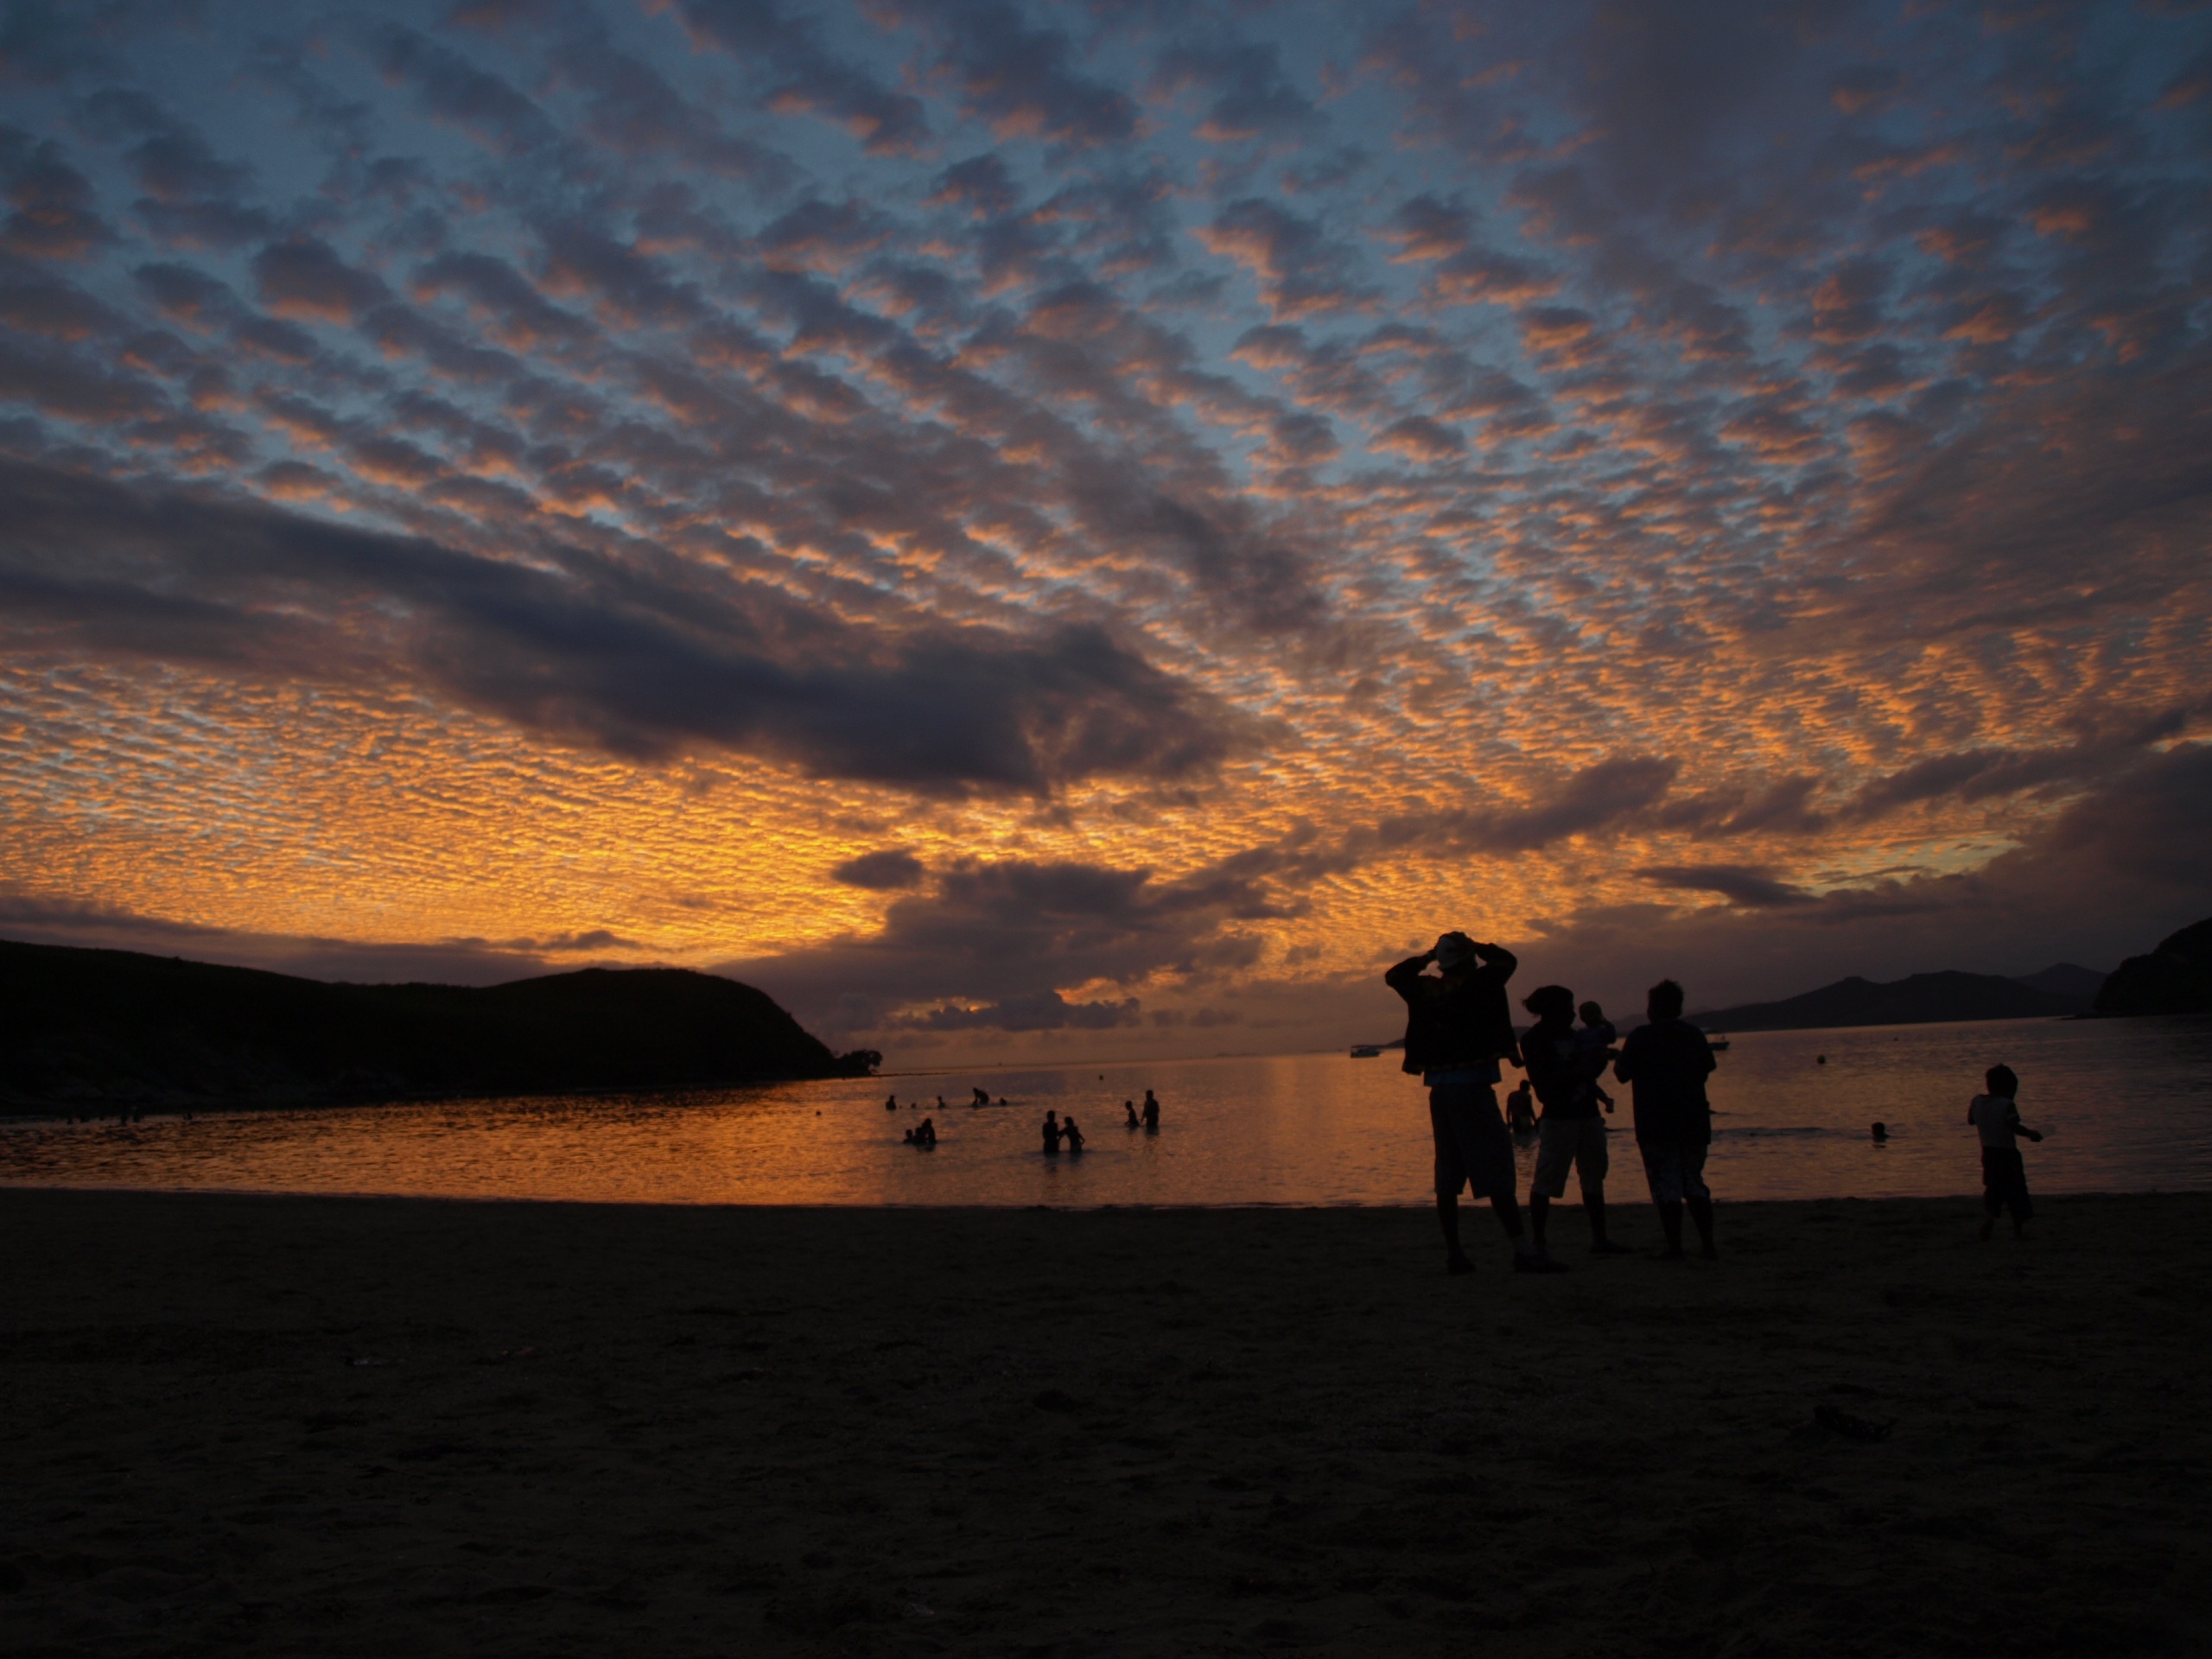
beach, landscape, sea, coast, sand, ocean, horizon, cloud, sky, sunrise, sunset, sunlight, morning, wave, dawn, dusk, evening, twilight, reflection, bay, clouds, marin, afterglow